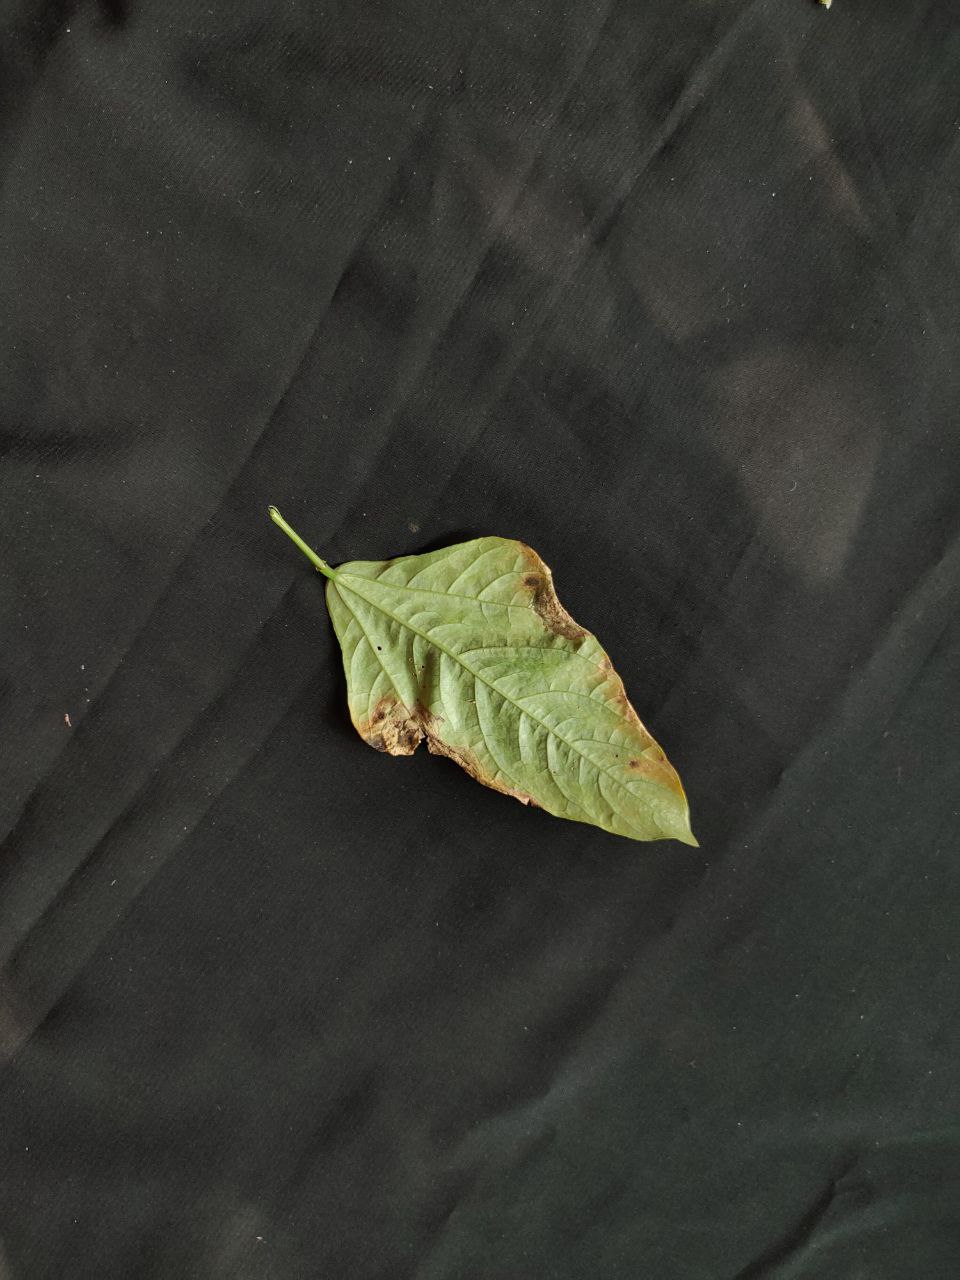
Crop: cowpea
Leaf condition: Bacterial wilt